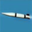
Label: rocket